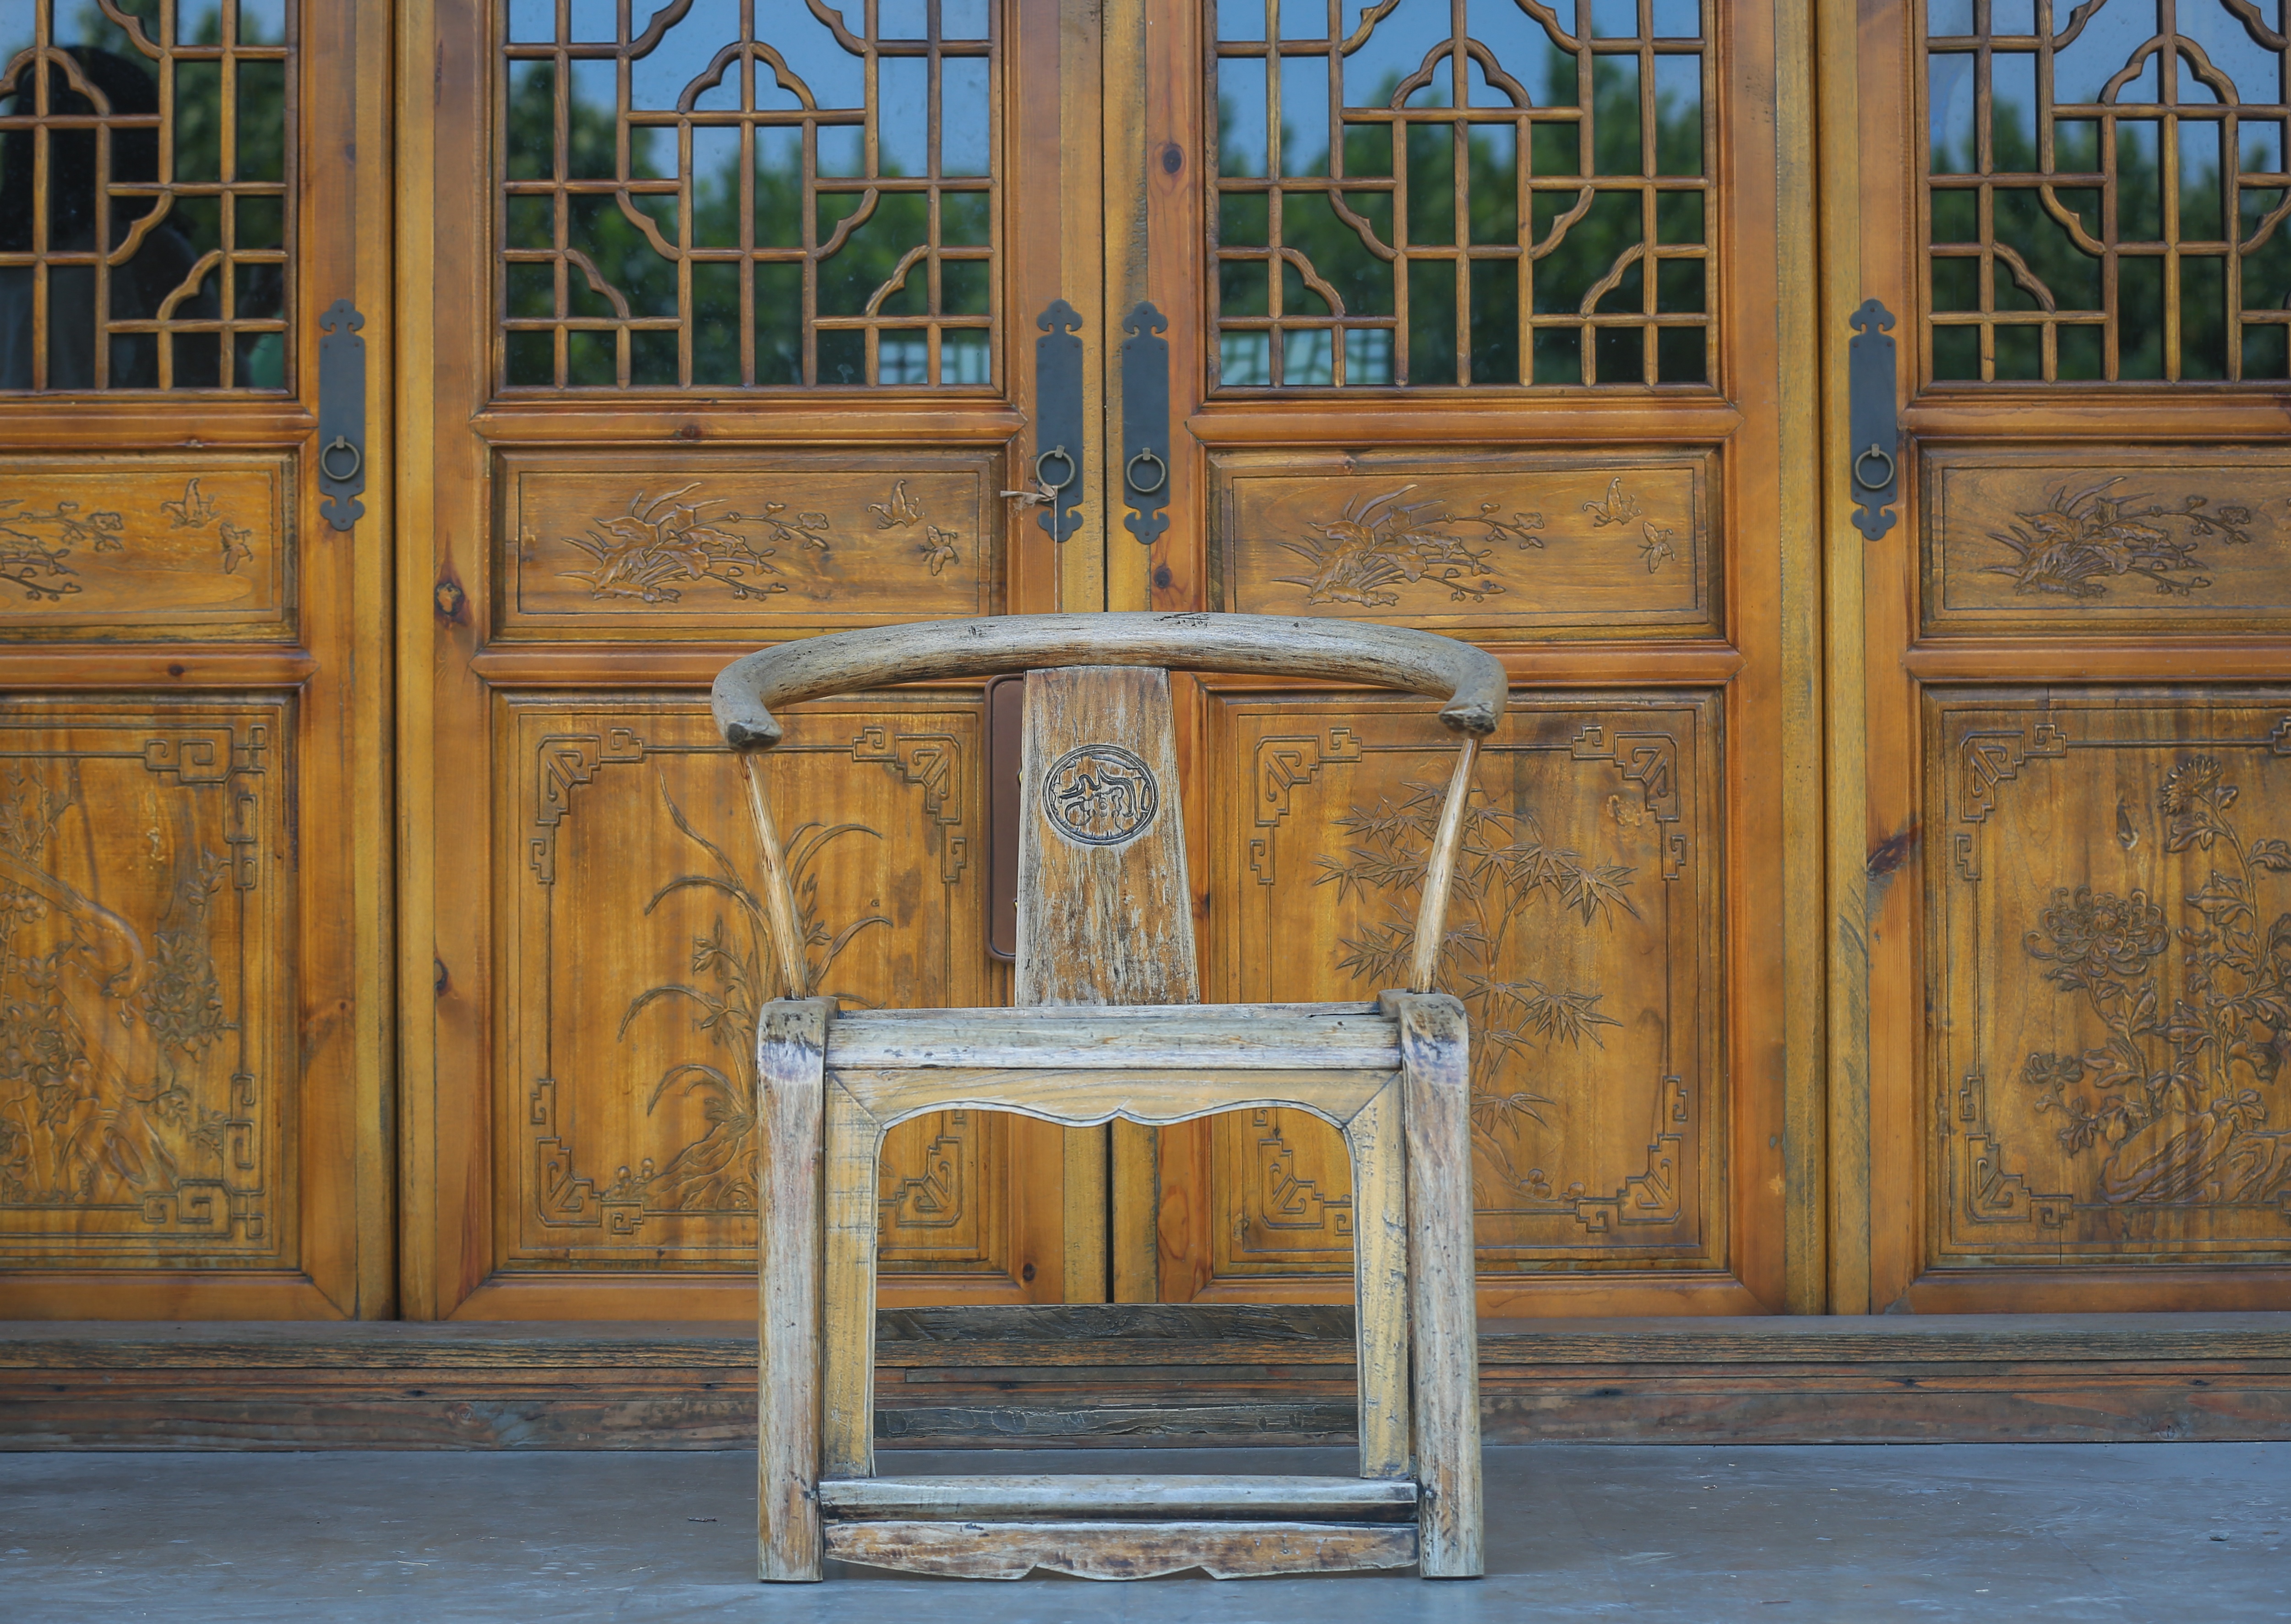
table, wood, antique, chair, furniture